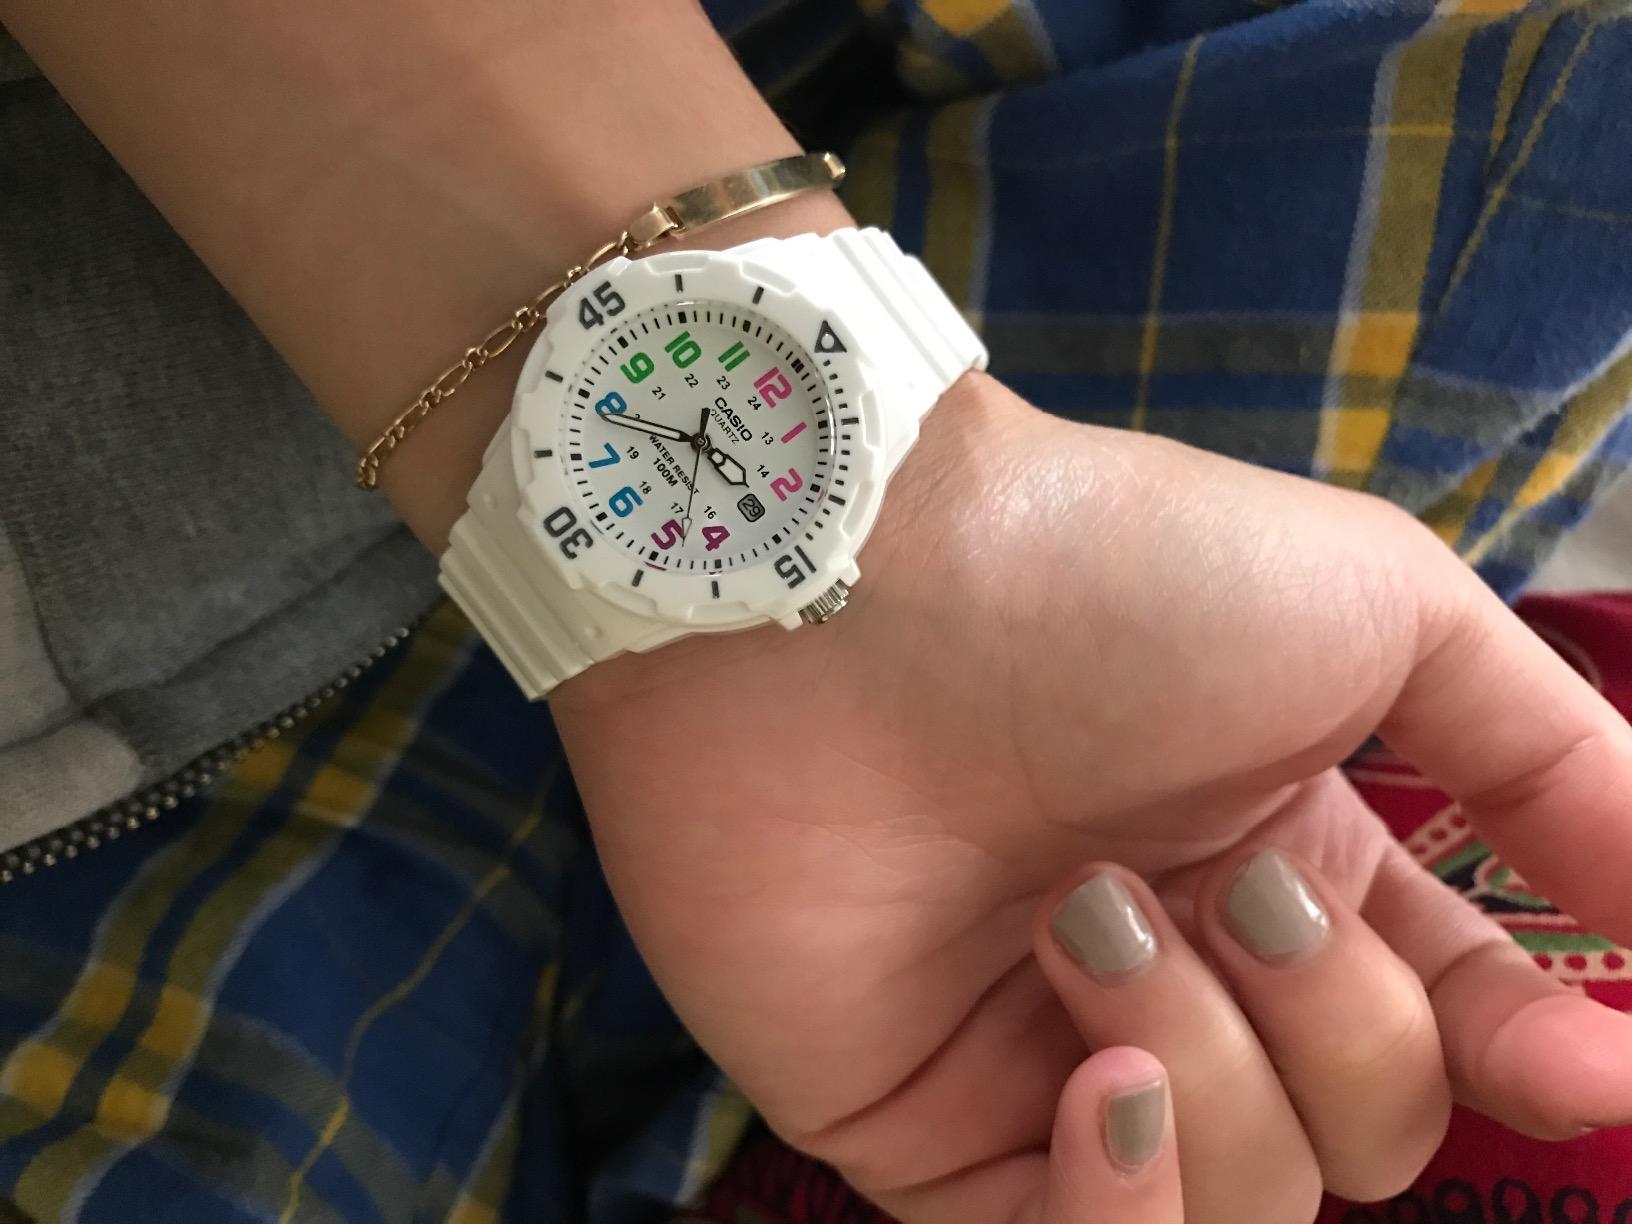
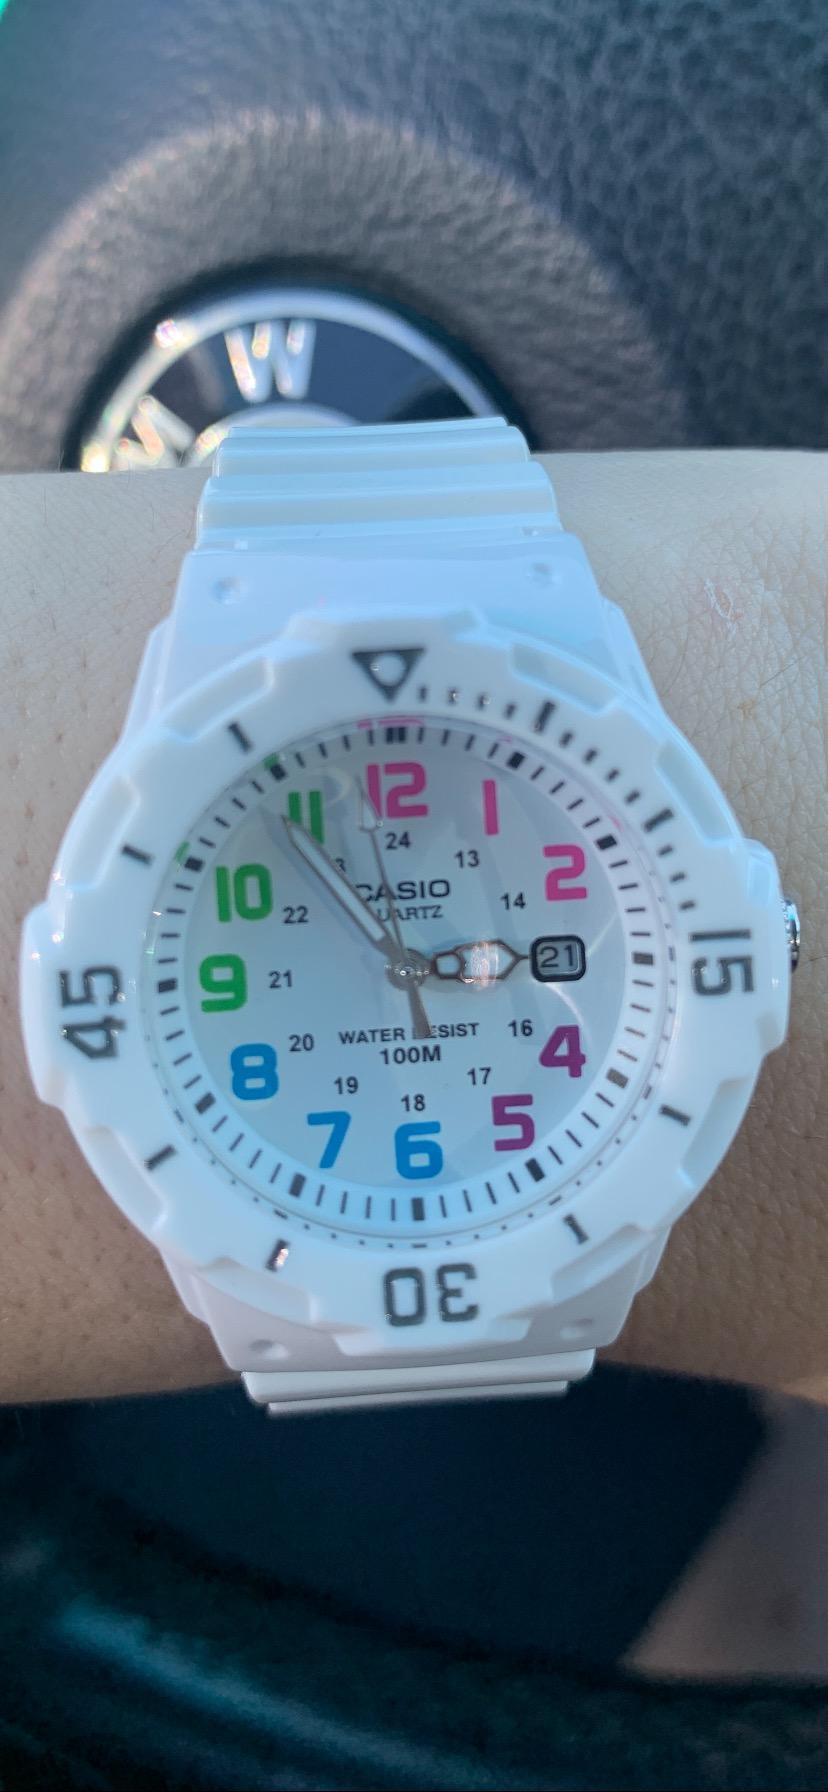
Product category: accessories_watch
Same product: yes